Gheorghe Munteanu-Murgoci

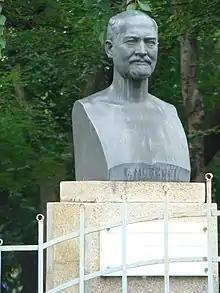
Bust of Munteanu Murgoci in Bucharest

Munteanu Murgoci was a native of Măcin, Tulcea County. He studied at the Saint Sava High School and then at the University of Bucharest. As part of a group of professors, physicians, soldiers, and others, he helped bring Scouting to Romania.